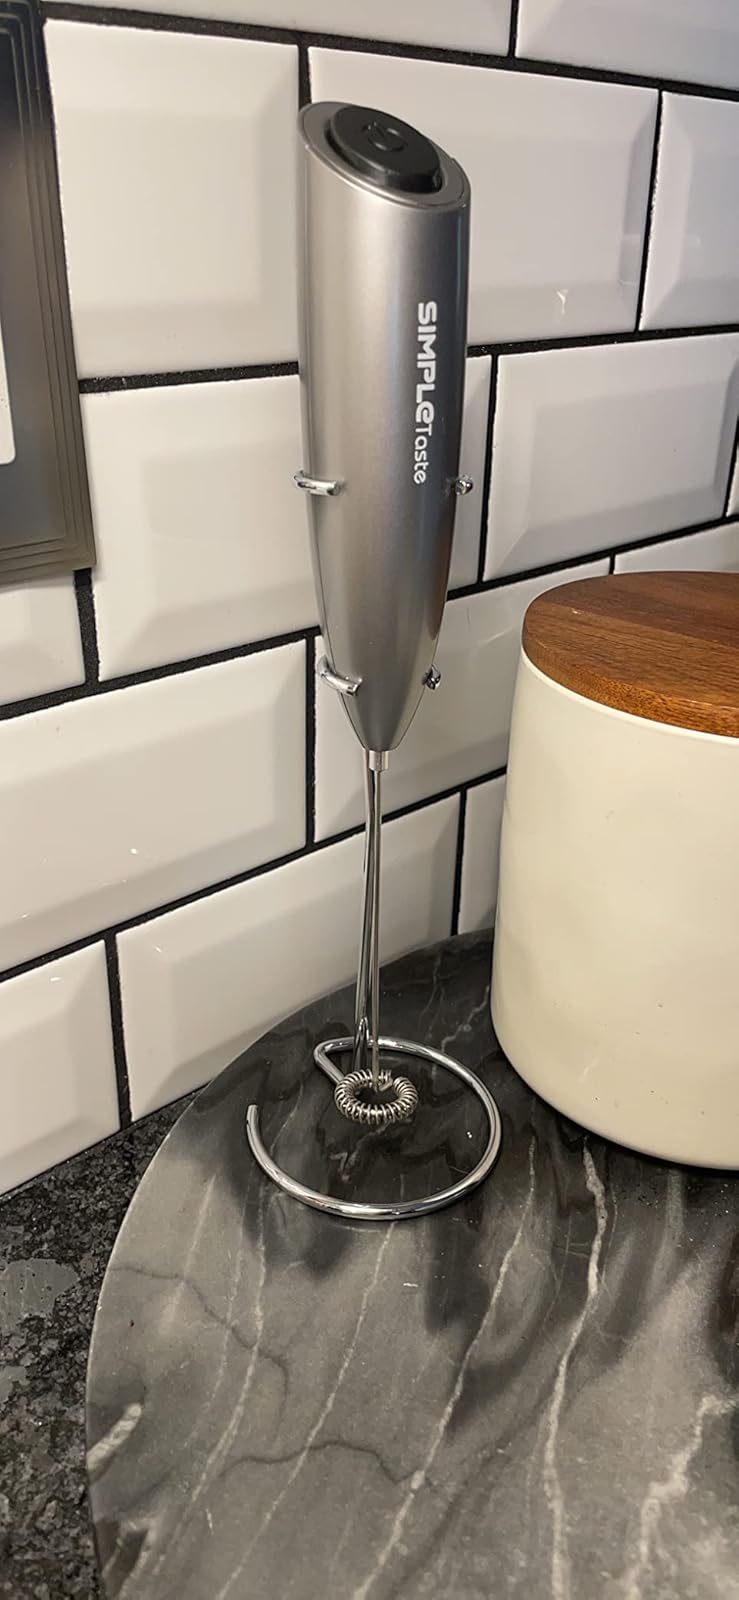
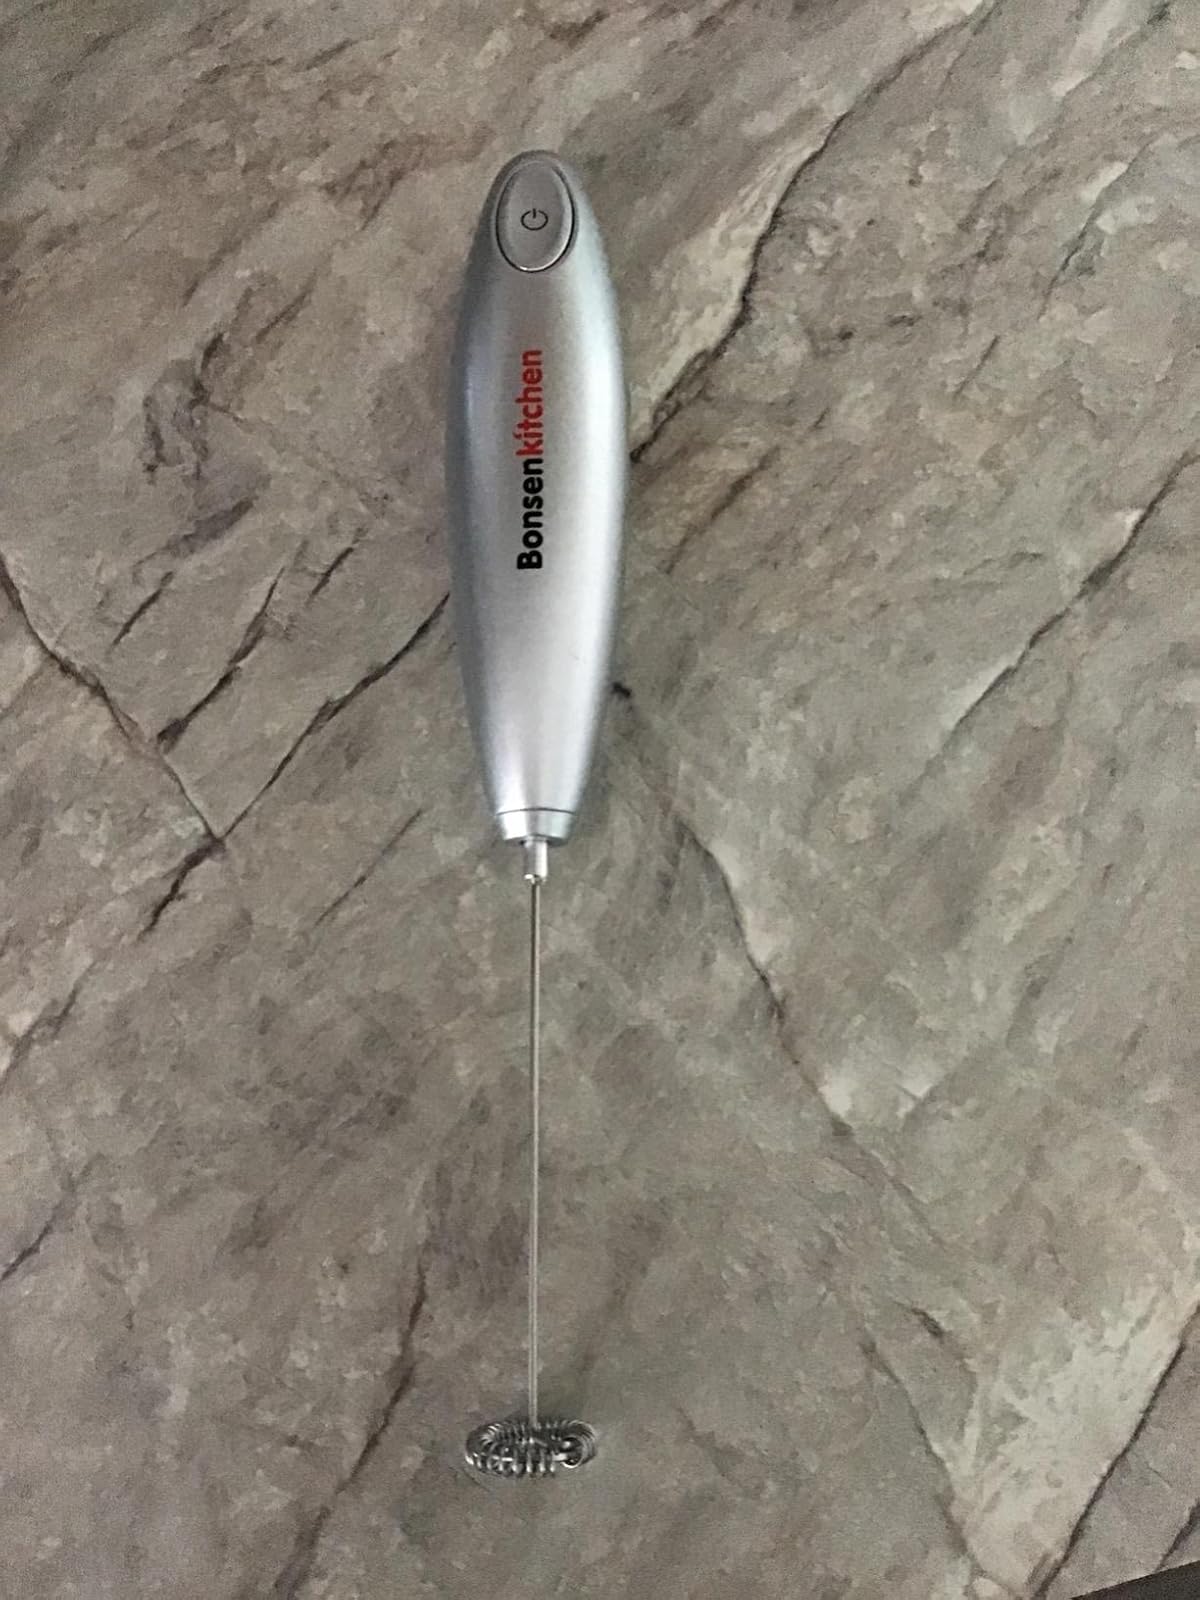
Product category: items_mixer
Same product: no